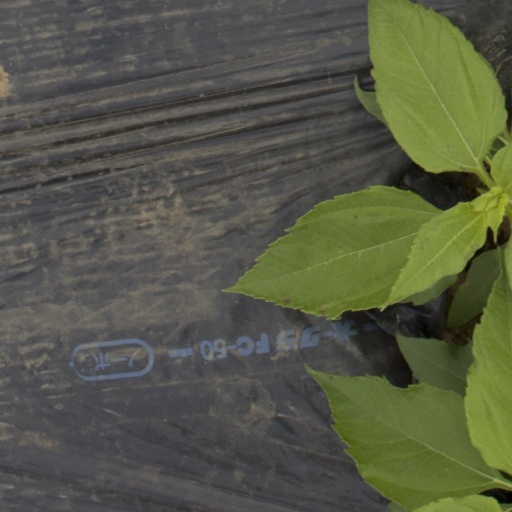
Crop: Jerusalem artichoke